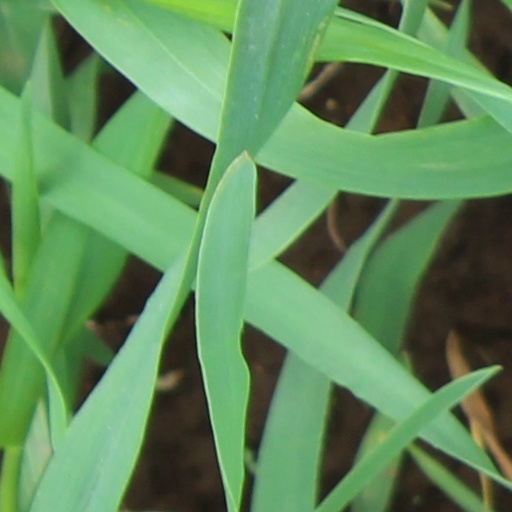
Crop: wheat